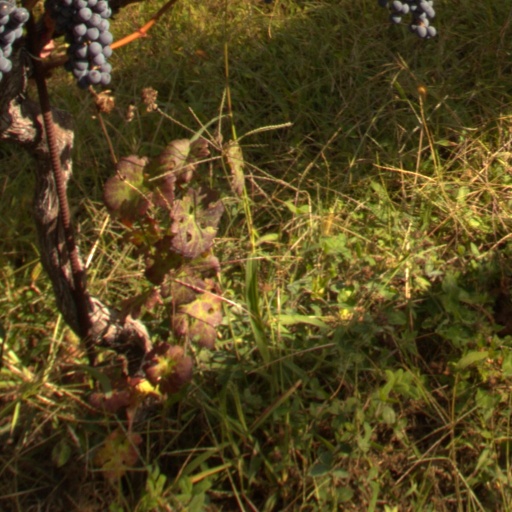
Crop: grape